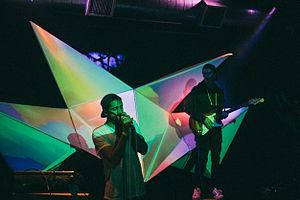
Le groupe Lemaitre sur scène en 2015
Lemaitre est un duo norvégien d'indie électronique originaire d'Oslo. Le duo se compose de membres de Ketil Jansen et Ulrik Denizou Lund qui se sont rencontrés au lycée à Lillehammer, dans le sud-est de la Norvège. Jansen et Lund se sont regroupés pour former Lemaitre, le 20 juin 2010. Lemaitre vit actuellement à Los Angeles, en Californie.